Shaman King: Zero

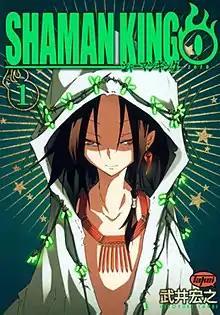
Cover of the first volume

is a Japanese manga series written and illustrated by Hiroyuki Takei. It is a prequel to Takei's original manga series "Shaman King". It was serialized in Shueisha's "" from November 2011 to October 2014, with its chapters collected in two volumes.